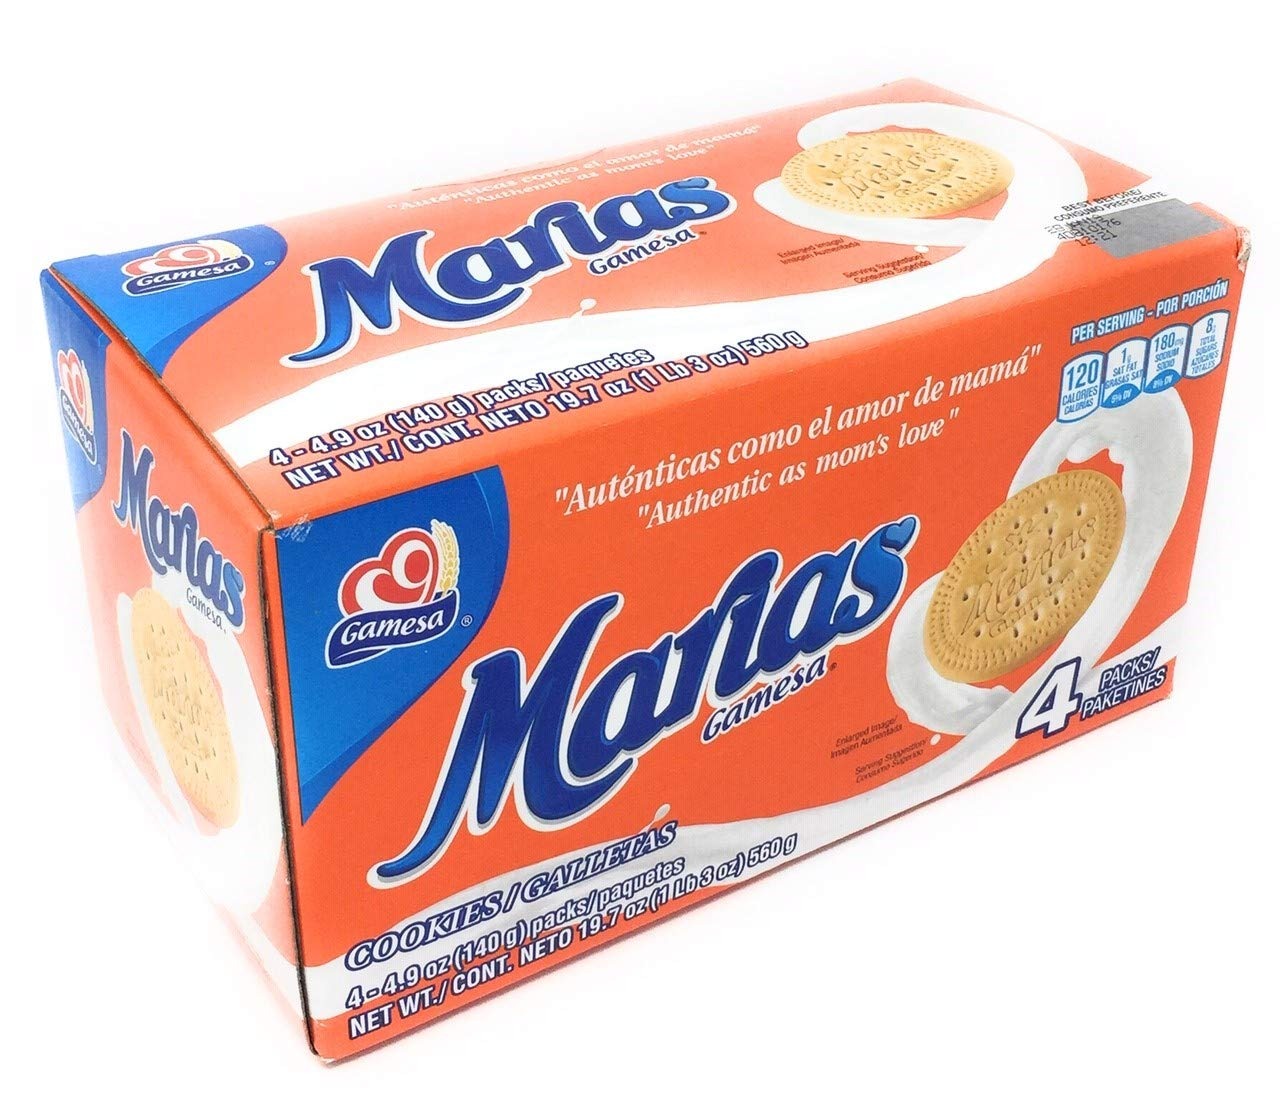
Item Name: GAMESA Marias Biscuit, 19.70 Ounce
Bullet Point 1: Product Type:Cookie
Bullet Point 2: Item Package Dimensions:11.43 cm L X 21.082 cm W X 11.684 cm H
Bullet Point 3: Item Package Weight:0.635 kg
Bullet Point 4: Country Of Origin: Mexico
Value: 19.7
Unit: Ounce

Price: 3.99